Erik Eriksson (athlete)

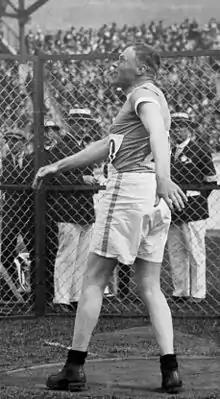
Erik Eriksson at the 1928 Olympics

Erik Gideon Eriksson (12 June 1897 – 21 May 1975) was a Finnish hammer thrower. He competed at the 1924 and 1928 Olympics, finishing in fourth and ninth place, respectively. He achieved his personal best of a 50.36 m throw in 1931, but retired before the 1932 Olympics.